Borussia Dortmund

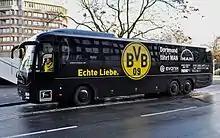
The Borussia Dortmund team bus provided by sponsor MAN

Borussia Dortmund e.V. is represented by its management board and a board of directors consisting of president Dr. Reinhard Rauball, his proxy and vice-president Gerd Pieper, and treasurer Dr. Reinhold Lunow.